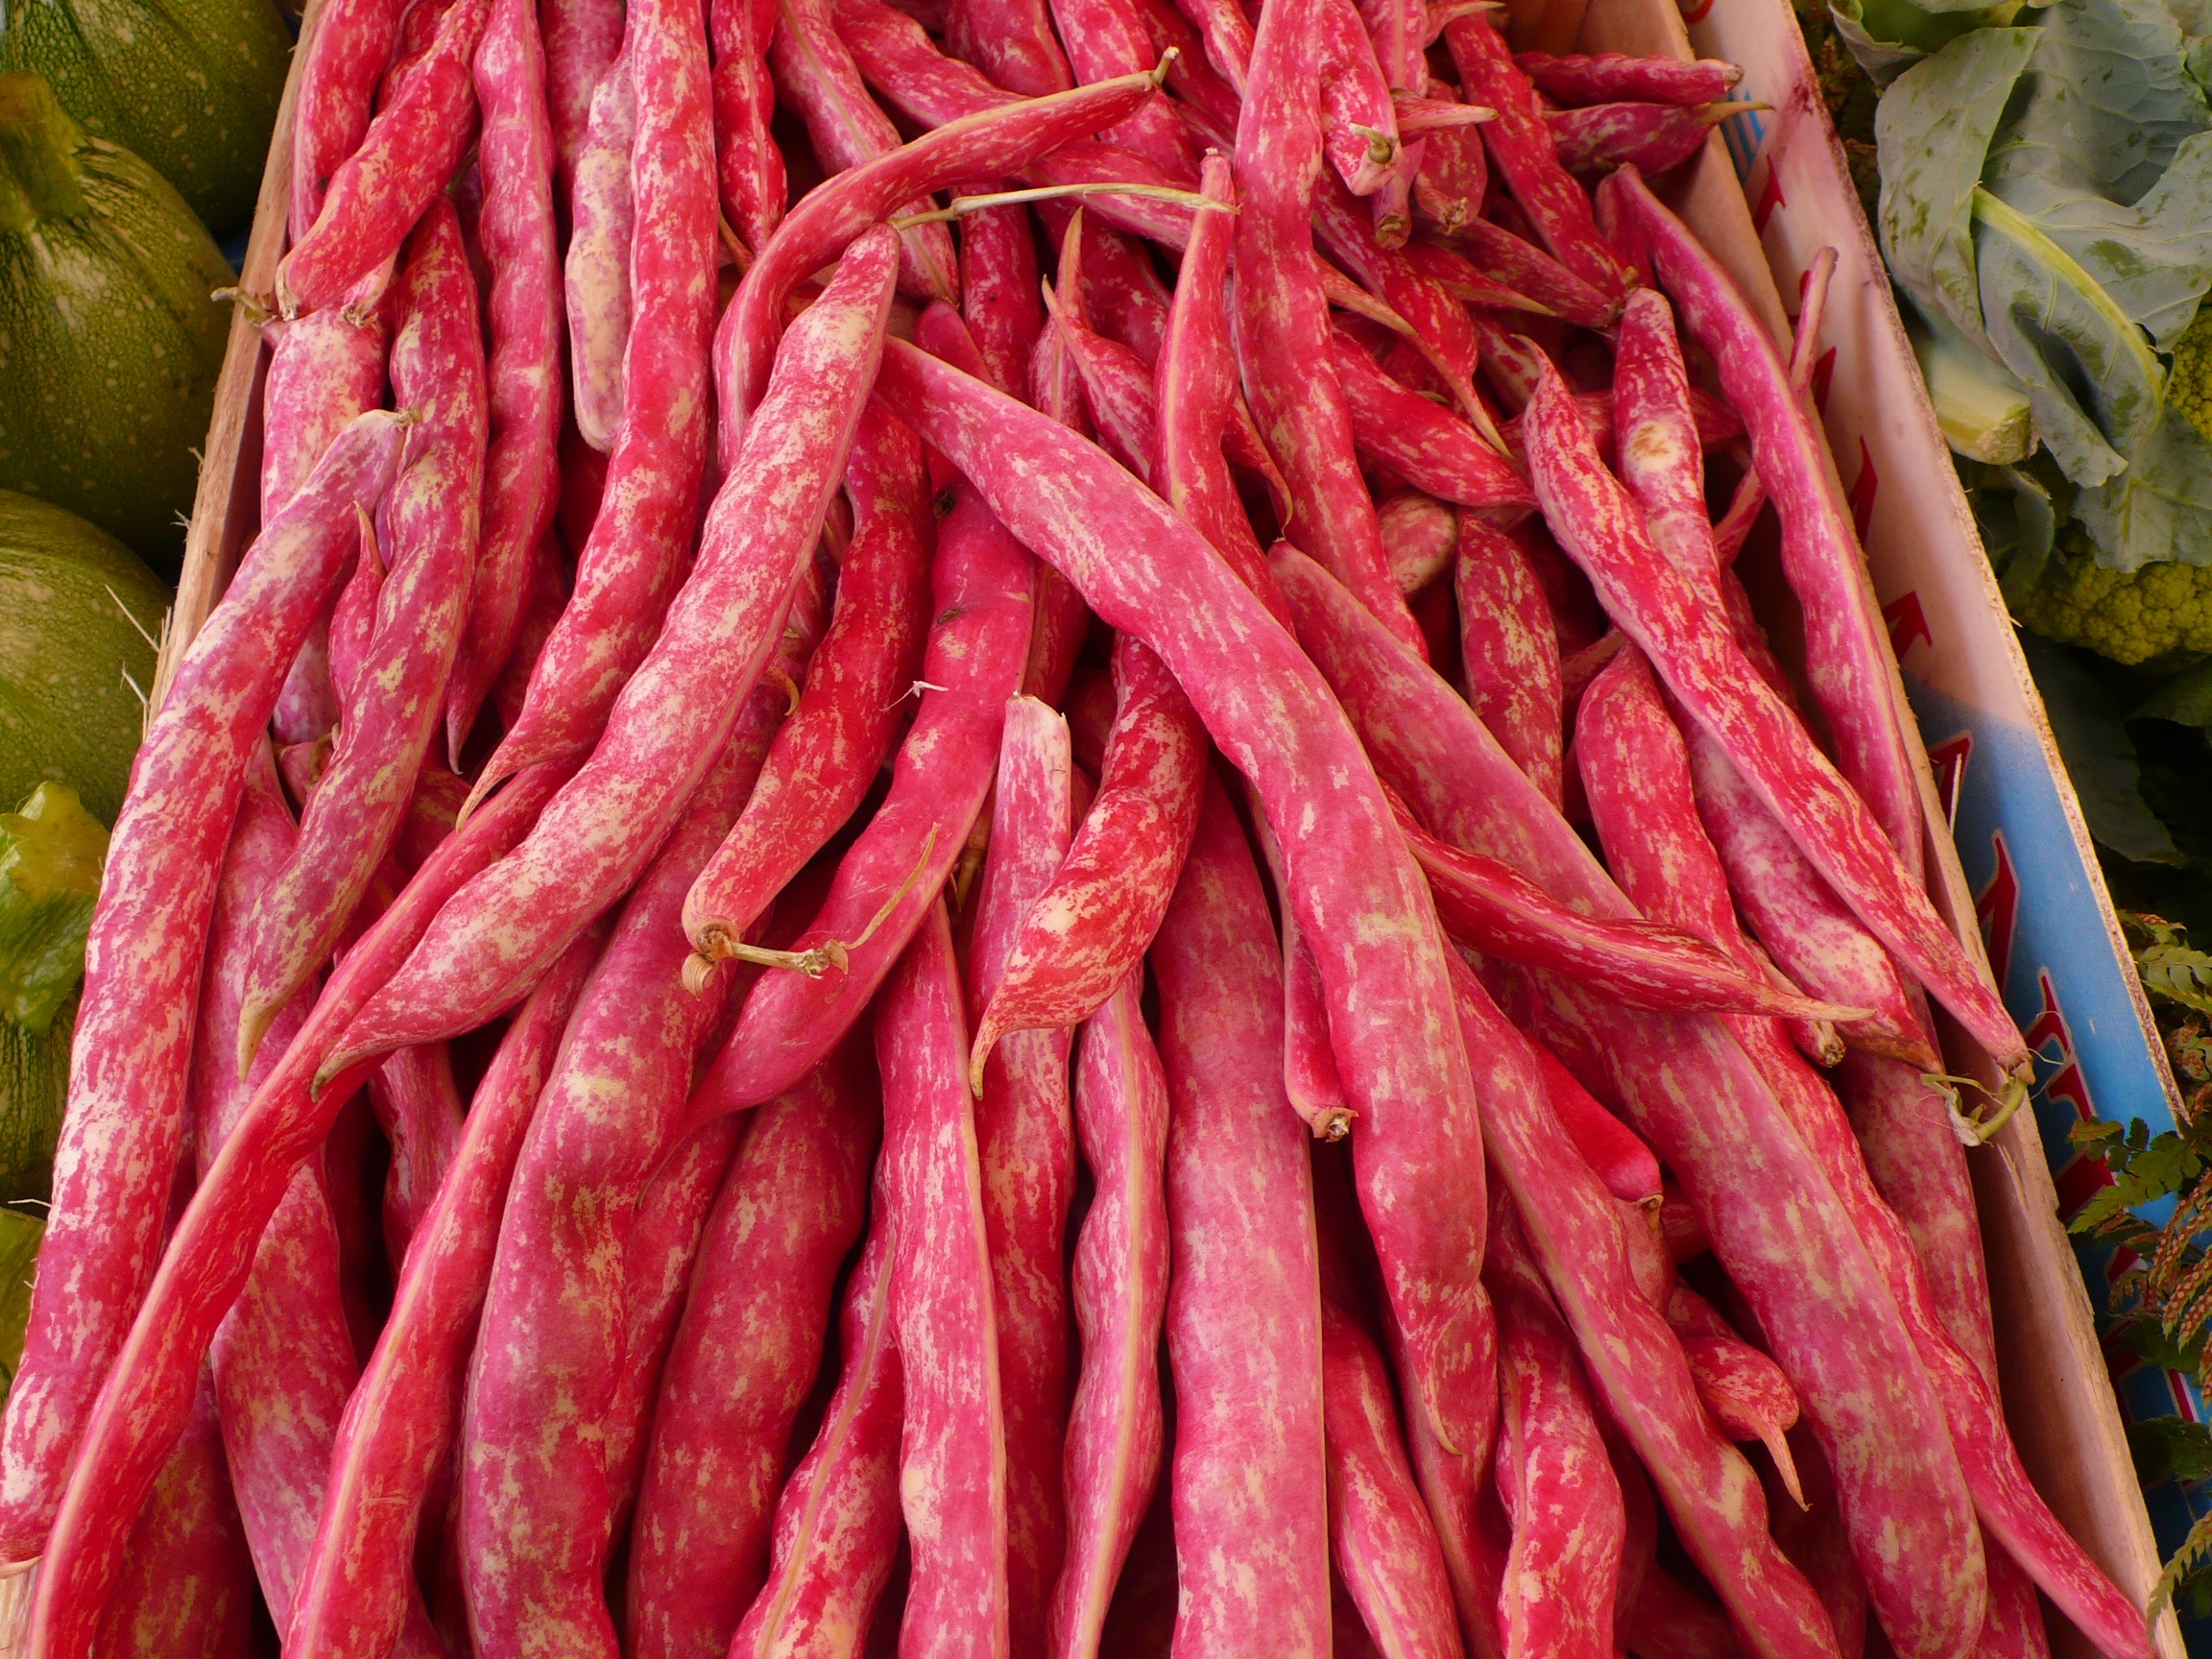
flower, dish, food, produce, vegetable, market, meat, vegetables, vegetarian, beans, flowering plant, cayenne pepper, red beans, common bean